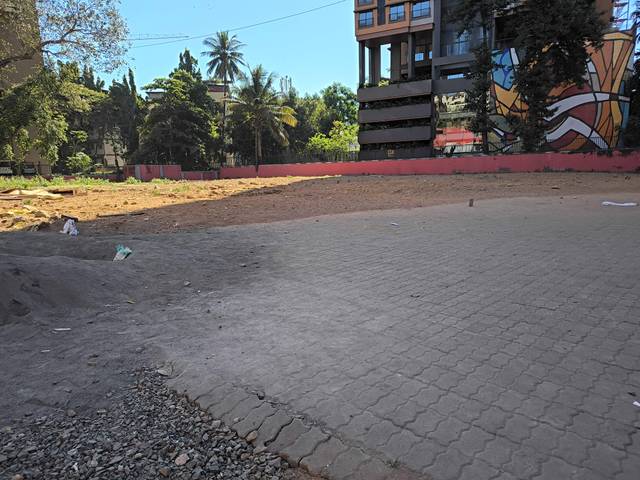
Region: India
Coordinates: 19.165, 72.856